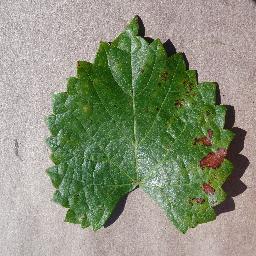
Label: Grape___Esca_(Black_Measles)